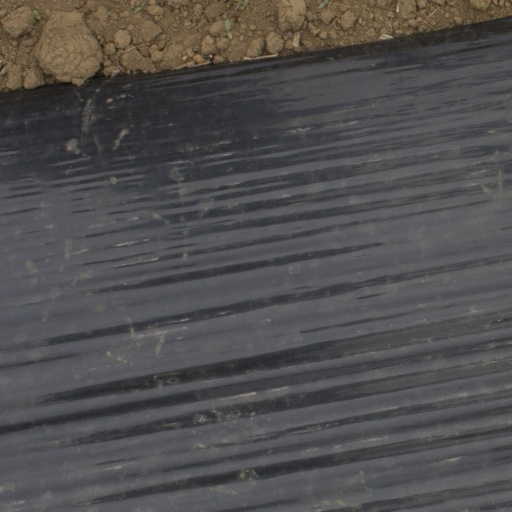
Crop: Jerusalem artichoke